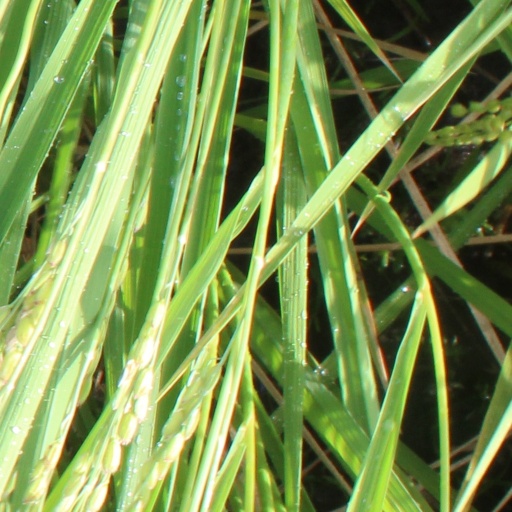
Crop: rice